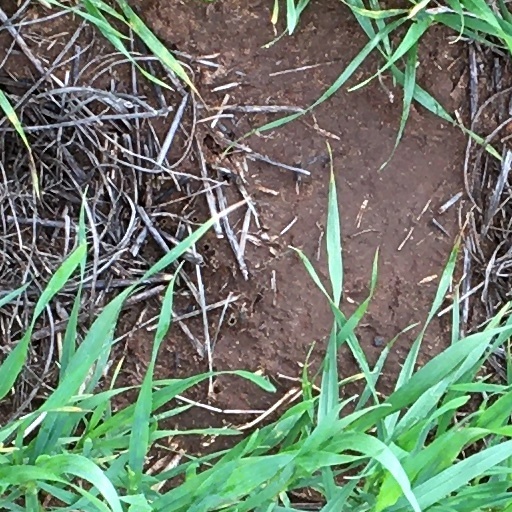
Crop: wheat